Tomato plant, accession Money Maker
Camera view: bottom (45 deg); turntable rotation: 150 degrees
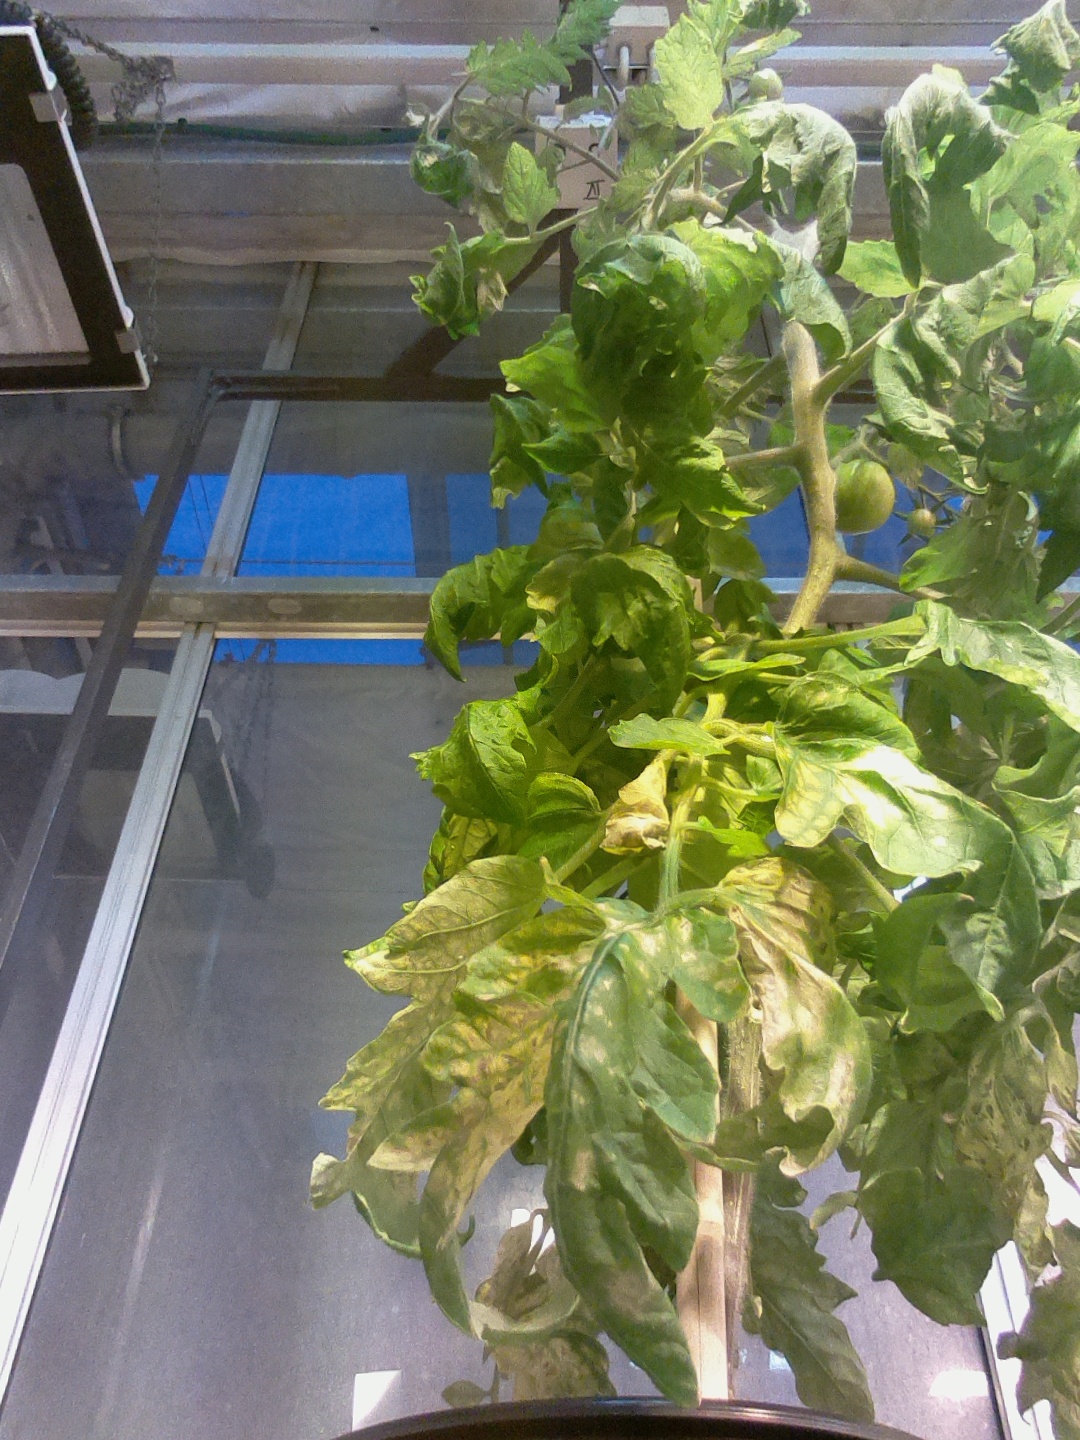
BBCH growth stage 77: 70%-80% of final fruit size